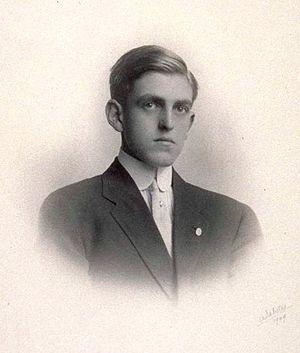
Sidney Howard est un dramaturge, metteur en scène et scénariste américain, né Sidney Coe Howard à Oakland le 26 juin 1891, mort accidentellement à Tyringham le 23 août 1939.